Vaal Triangle

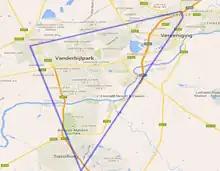
Map of the Vaal Triangle region showing the geographic demarcation

The Vaal Triangle is a triangular area formed by Vereeniging, Vanderbijlpark and Sasolburg about 60 km south of Johannesburg, South Africa. The area forms a substantial urban complex. Meyerton, just north of Vereeniging, is also sometimes included in the complex, and residents of Sharpeville, Boipatong, Bophelong, the greater Sebokeng area (including Evaton), Three Rivers, Heidelberg and Deneysville also generally tend to consider themselves to live in the Vaal Triangle. The area straddles the Vaal River and is a major industrial region, which is home to former Iron and Steel Corporation Iscor, now ArcelorMittal South Africa, and Sasol, respectively the steel and petrochemical processing facilities.